Short-tailed pygmy tyrant

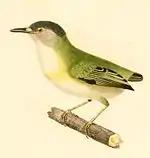
1847 illustration of "Todirostrum ecaudatum" ("Myiornis ecaudatus")

The short-tailed pygmy tyrant is long and weighs about . It is the smallest passerine on Earth. The sexes have the same plumage. Adults of the nominate subspecies have a mostly dark gray head with blackish lores, a prominent white spot above the lores, and a white eye-ring; the last two give a spectacled appearance. Their back, rump, and uppertail coverts are bright olive green. Their wings are dusky with bright olive edges on the flight feathers and tips on the coverts; the latter show as two faint wing bars. They have an extremely short, mostly black, tail. Their throat and underparts are white with a pale yellow tinge on the crissum. They have a brown to dark iris, a black bill that is unusually long for a bird its size, and pinkish legs and feet. Subspecies "M. e. miserabilis" has a darker and duller green back than the nominate, with a darker gray crown and nape, grayer or pale olivaceous sides on the breast, and darker legs. Juveniles of both subspecies resemble their respective adults. The short-tailed pygmy tyrant resembles the larger slate-headed tody-flycatcher ("Poecilotriccus sylvia") but "is much more likely to be mistaken for a large beetle or insect, [especially] in flight, than another bird".